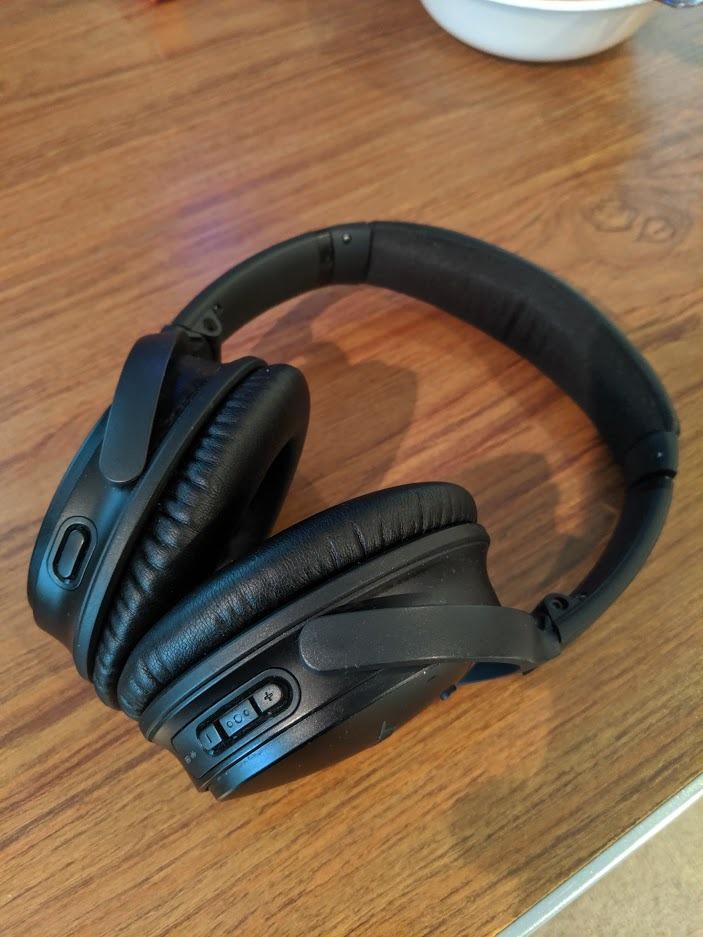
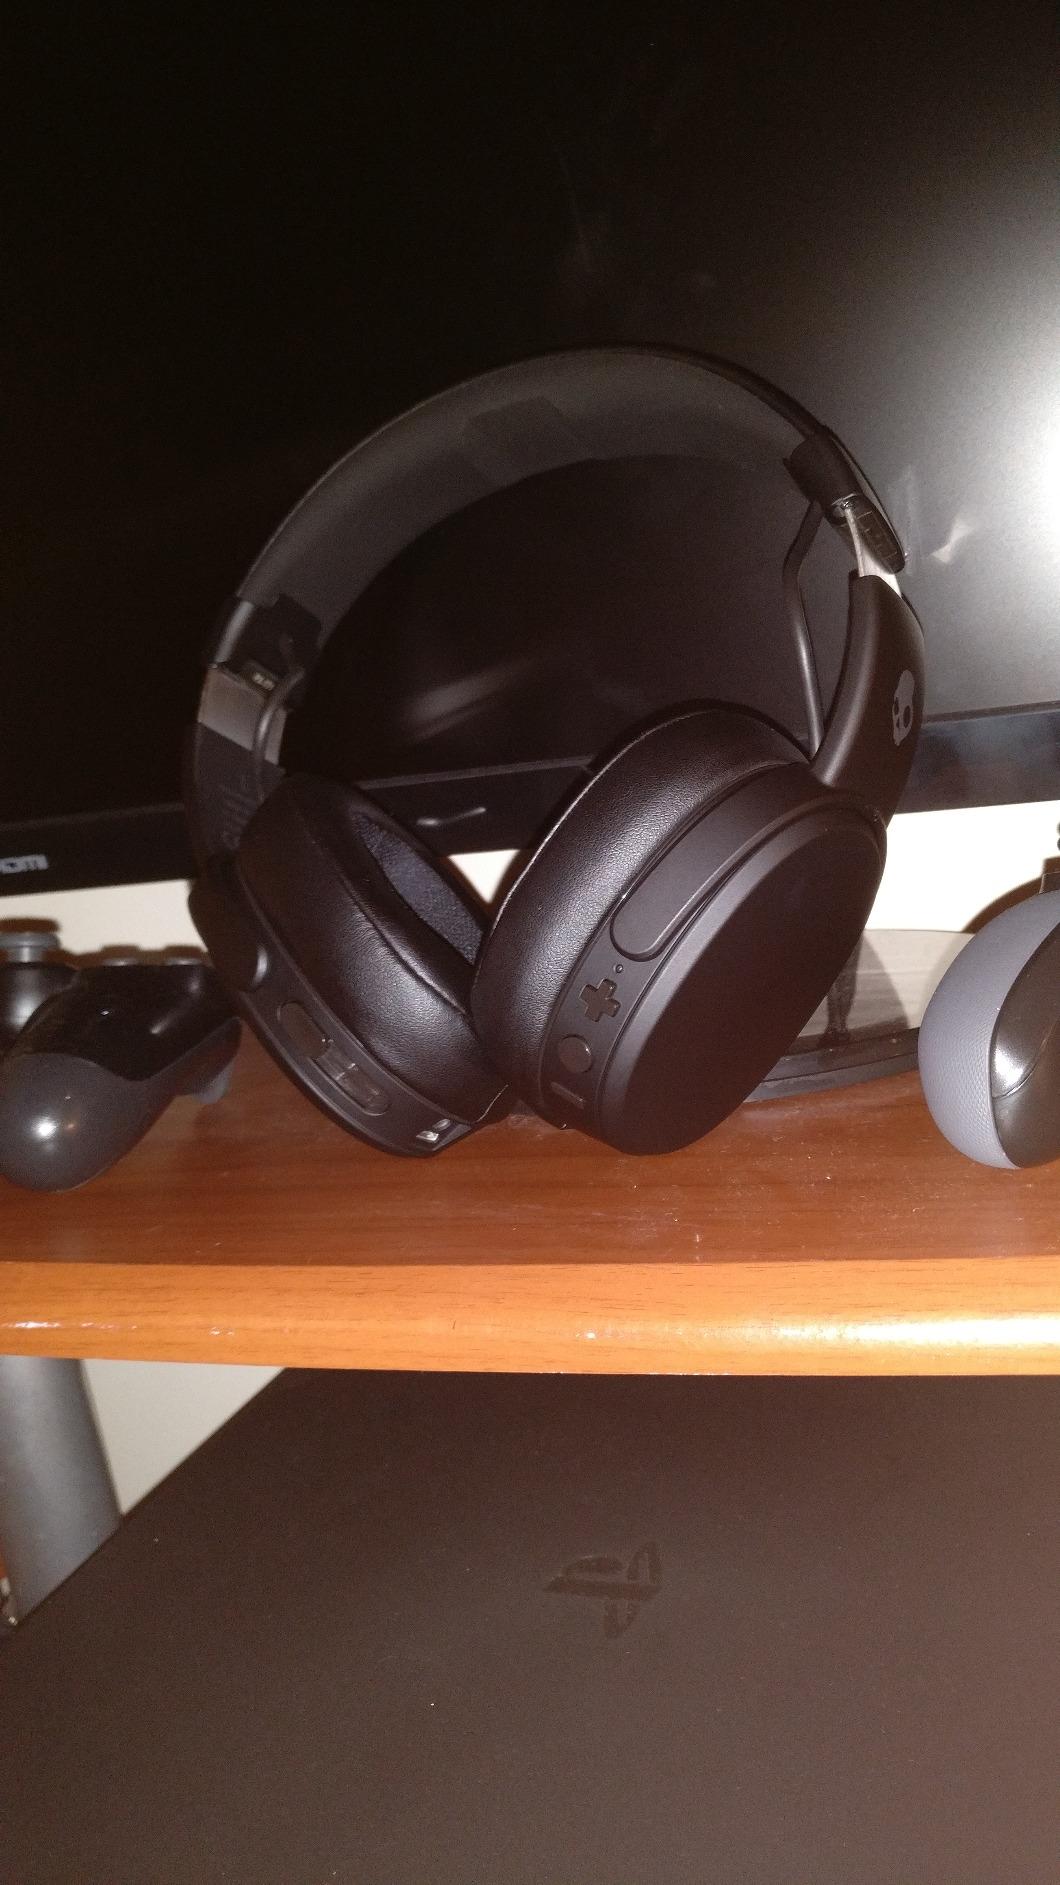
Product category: headphones
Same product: no